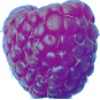
Label: Raspberry 1